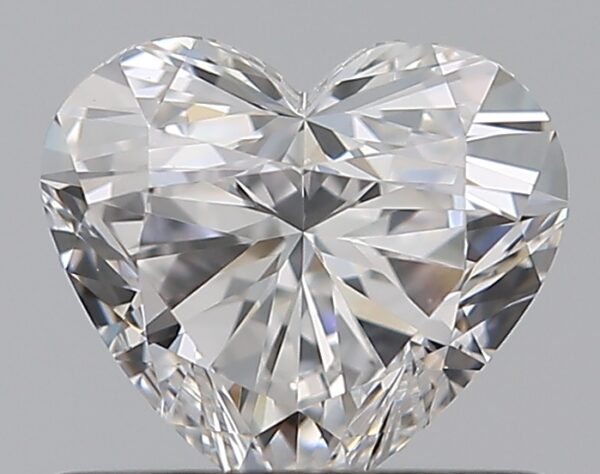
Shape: heart
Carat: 0.53
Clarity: VVS1
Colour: E
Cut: EX
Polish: EX
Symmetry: VG
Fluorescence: F
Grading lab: GIA
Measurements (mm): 5.03 x 5.61 x 3.2